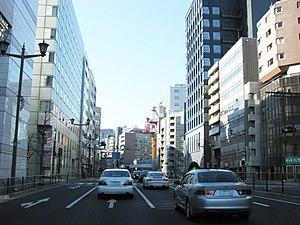
Kōjimachi est un quartier de l'arrondissement de Chiyoda, à Tokyo.